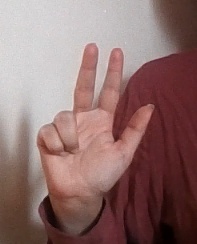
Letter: al